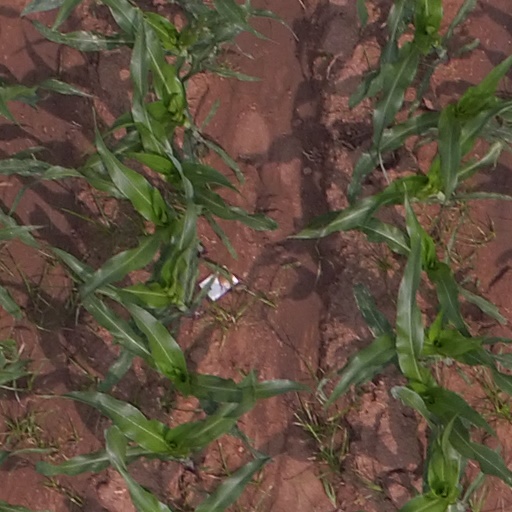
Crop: maize; corn